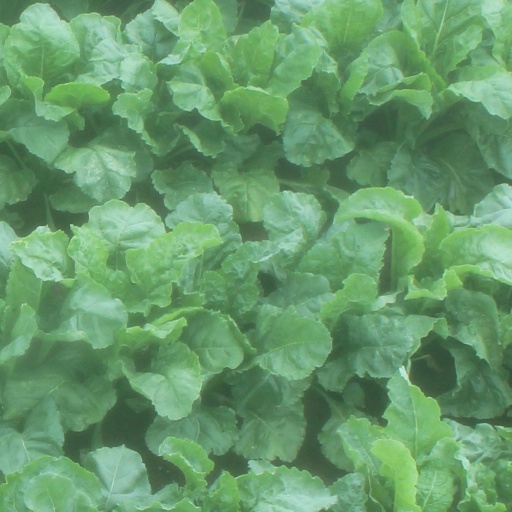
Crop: sugar beet